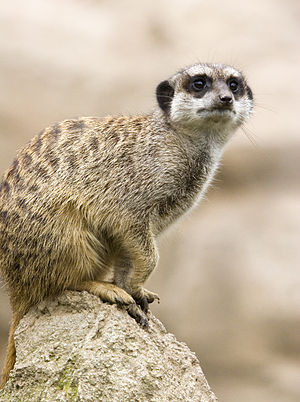
Manguster
Surikat , Suricata suricatta
Manguster er en familie af kattelignende rovdyr hjemmehørende i Sydøstasien, Mellemøsten, Afrika og Sydeuropa. Flere arter er tillige indført til Caribien, Fiji og Hawaii. Tidligere var også 6 arter af små rovdyr fra Madagaskar inkluderet i Mangust-familien, men genetiske undersøgelser har vist at de hører til i familien Eupleridae. De 34 arter spænder fra 24 til 58 cm i længden og vejer fra 320 g til 5 kg Manguster opdeles i to underfamilier: solitære og sociale manguster.